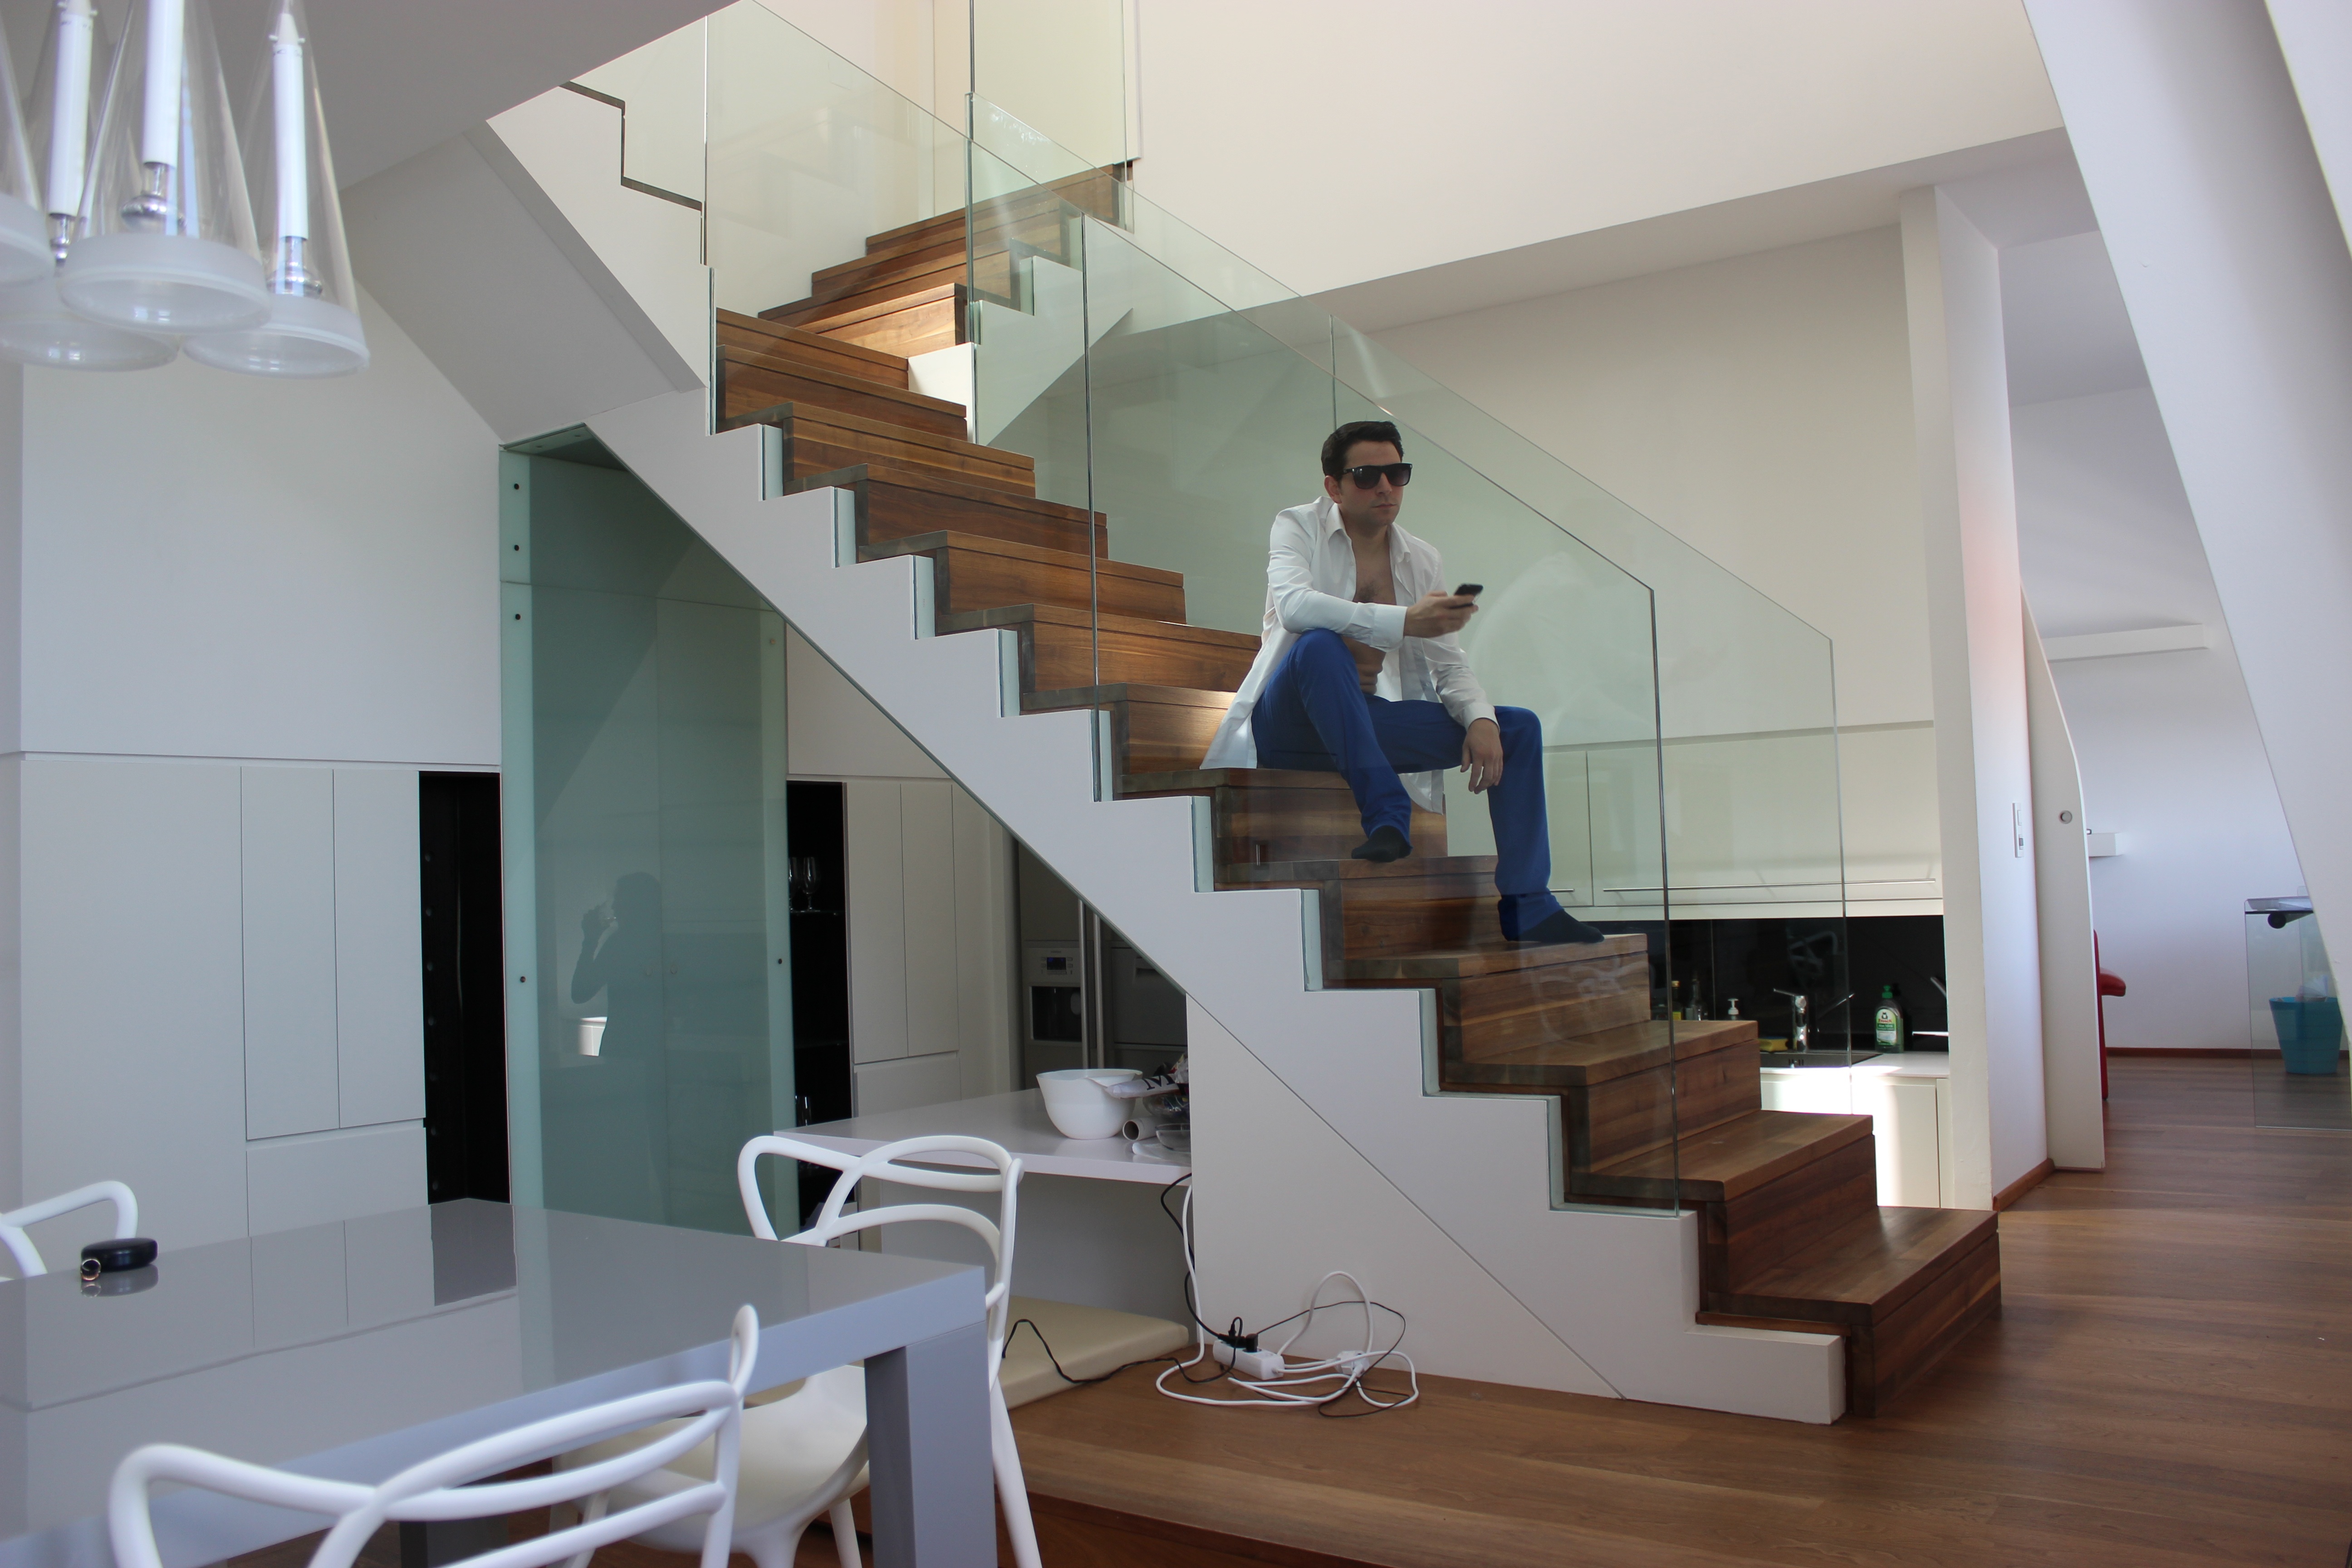
man, person, architecture, house, floor, interior, view, home, male, ceiling, portrait, model, loft, human, property, living room, professional, room, apartment, interior design, eyes, design, cool, stairs, sunglasses, estate, stylish, daylighting, bodyguard, masculine